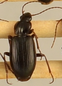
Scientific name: Calathus advena
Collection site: Rocky Mountains NEON (RMNP), plot RMNP_014